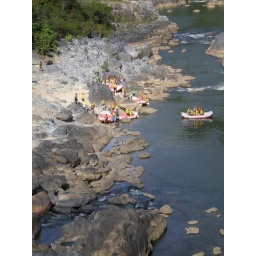
I would never go white water rafting in this...